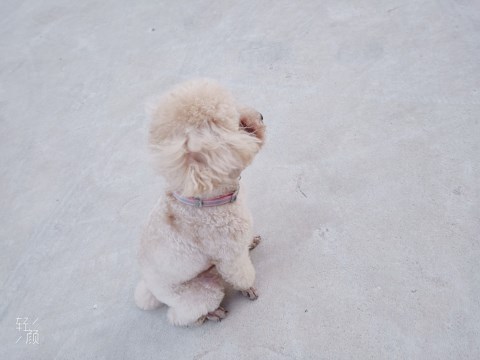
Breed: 7449-n000128-teddy